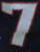
Number: 7